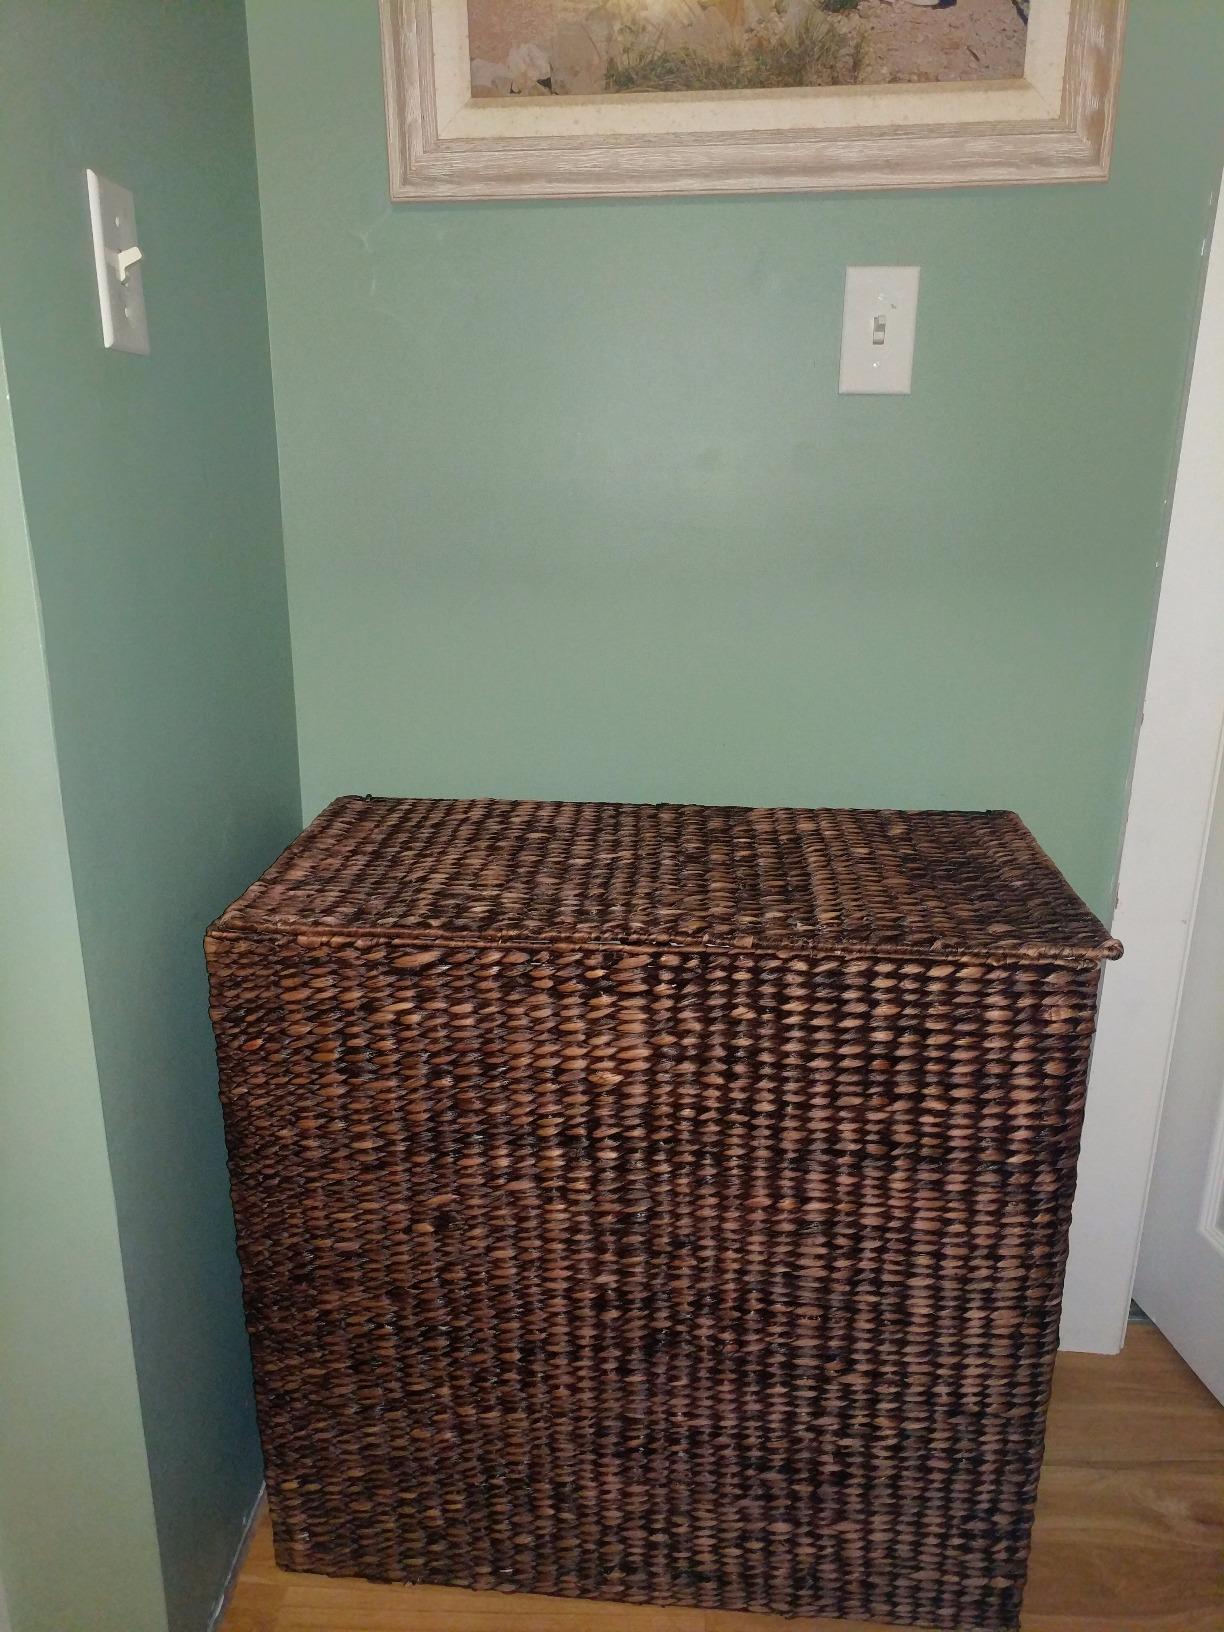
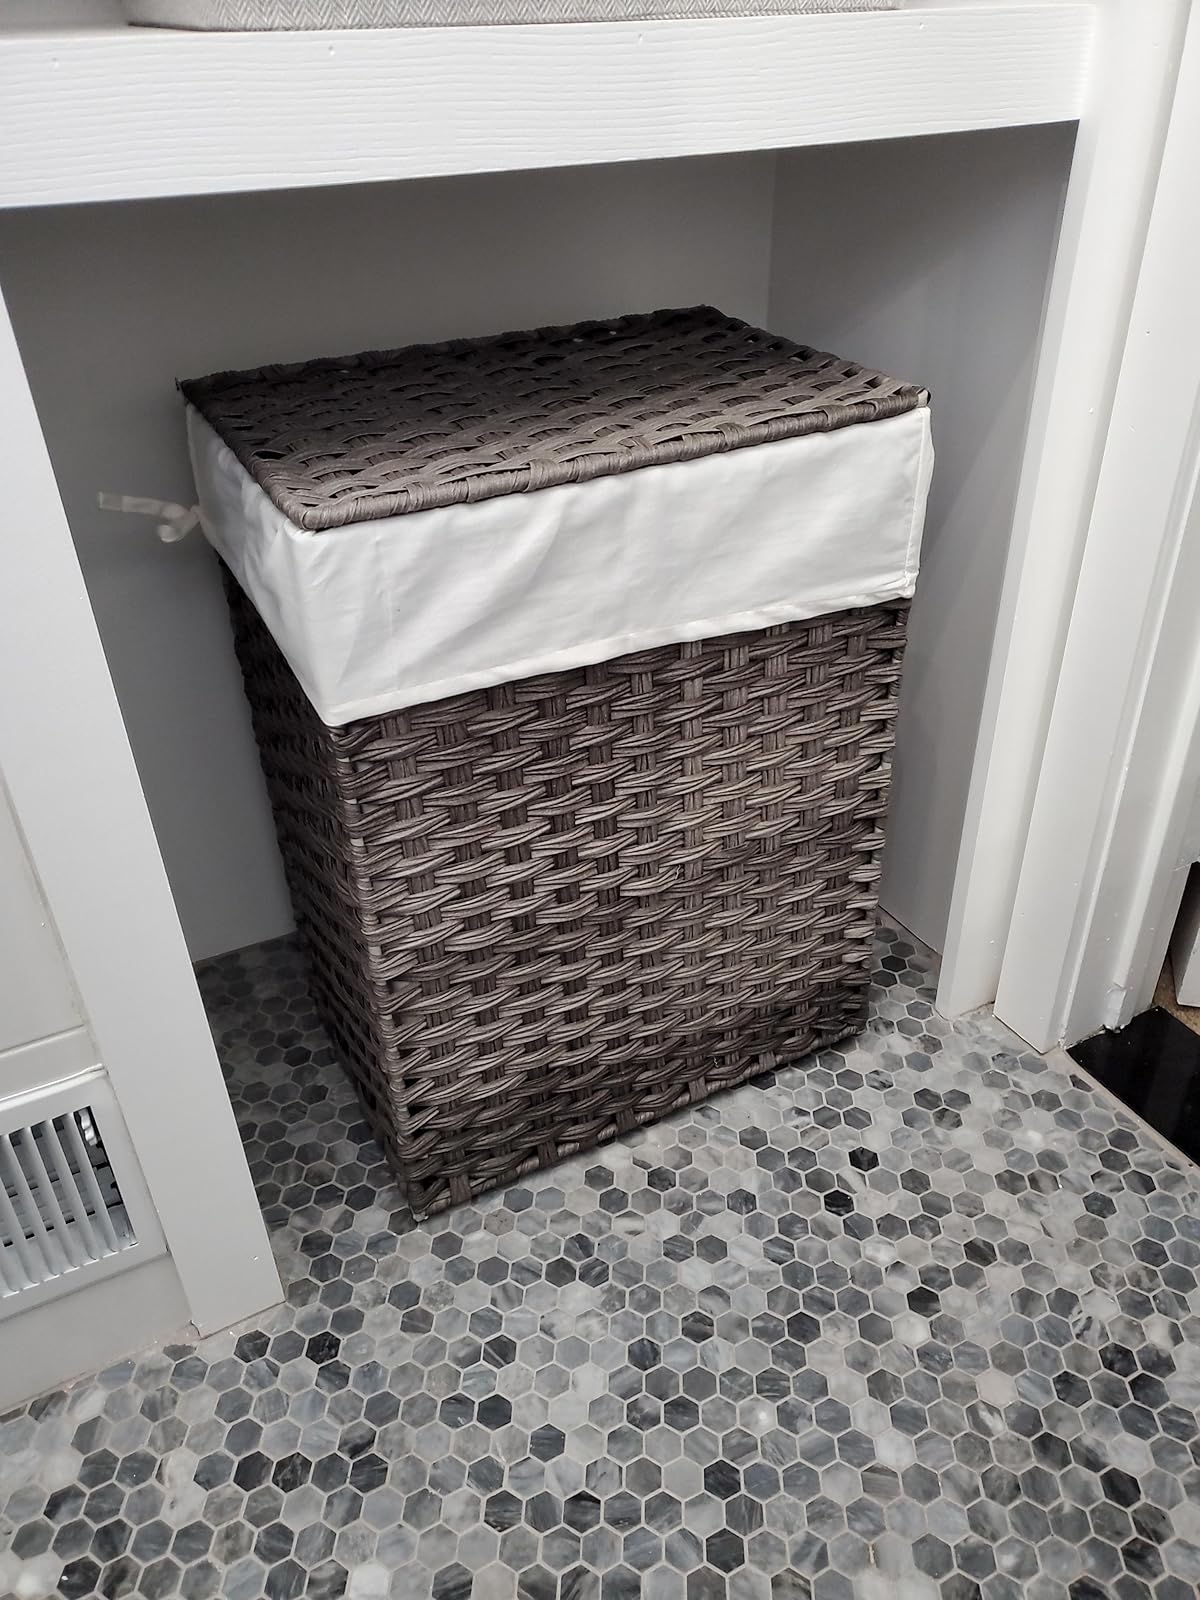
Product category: items_hamper
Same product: no